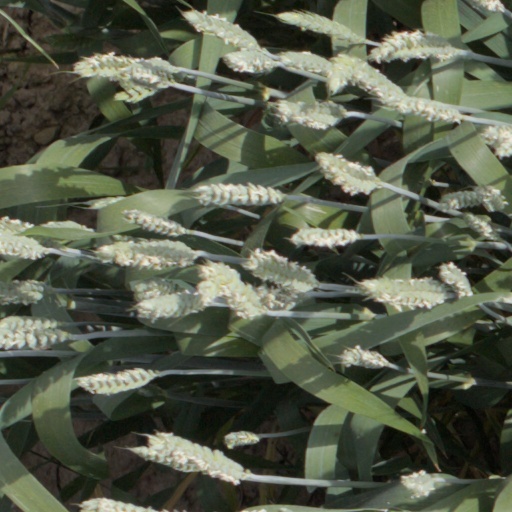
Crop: wheat